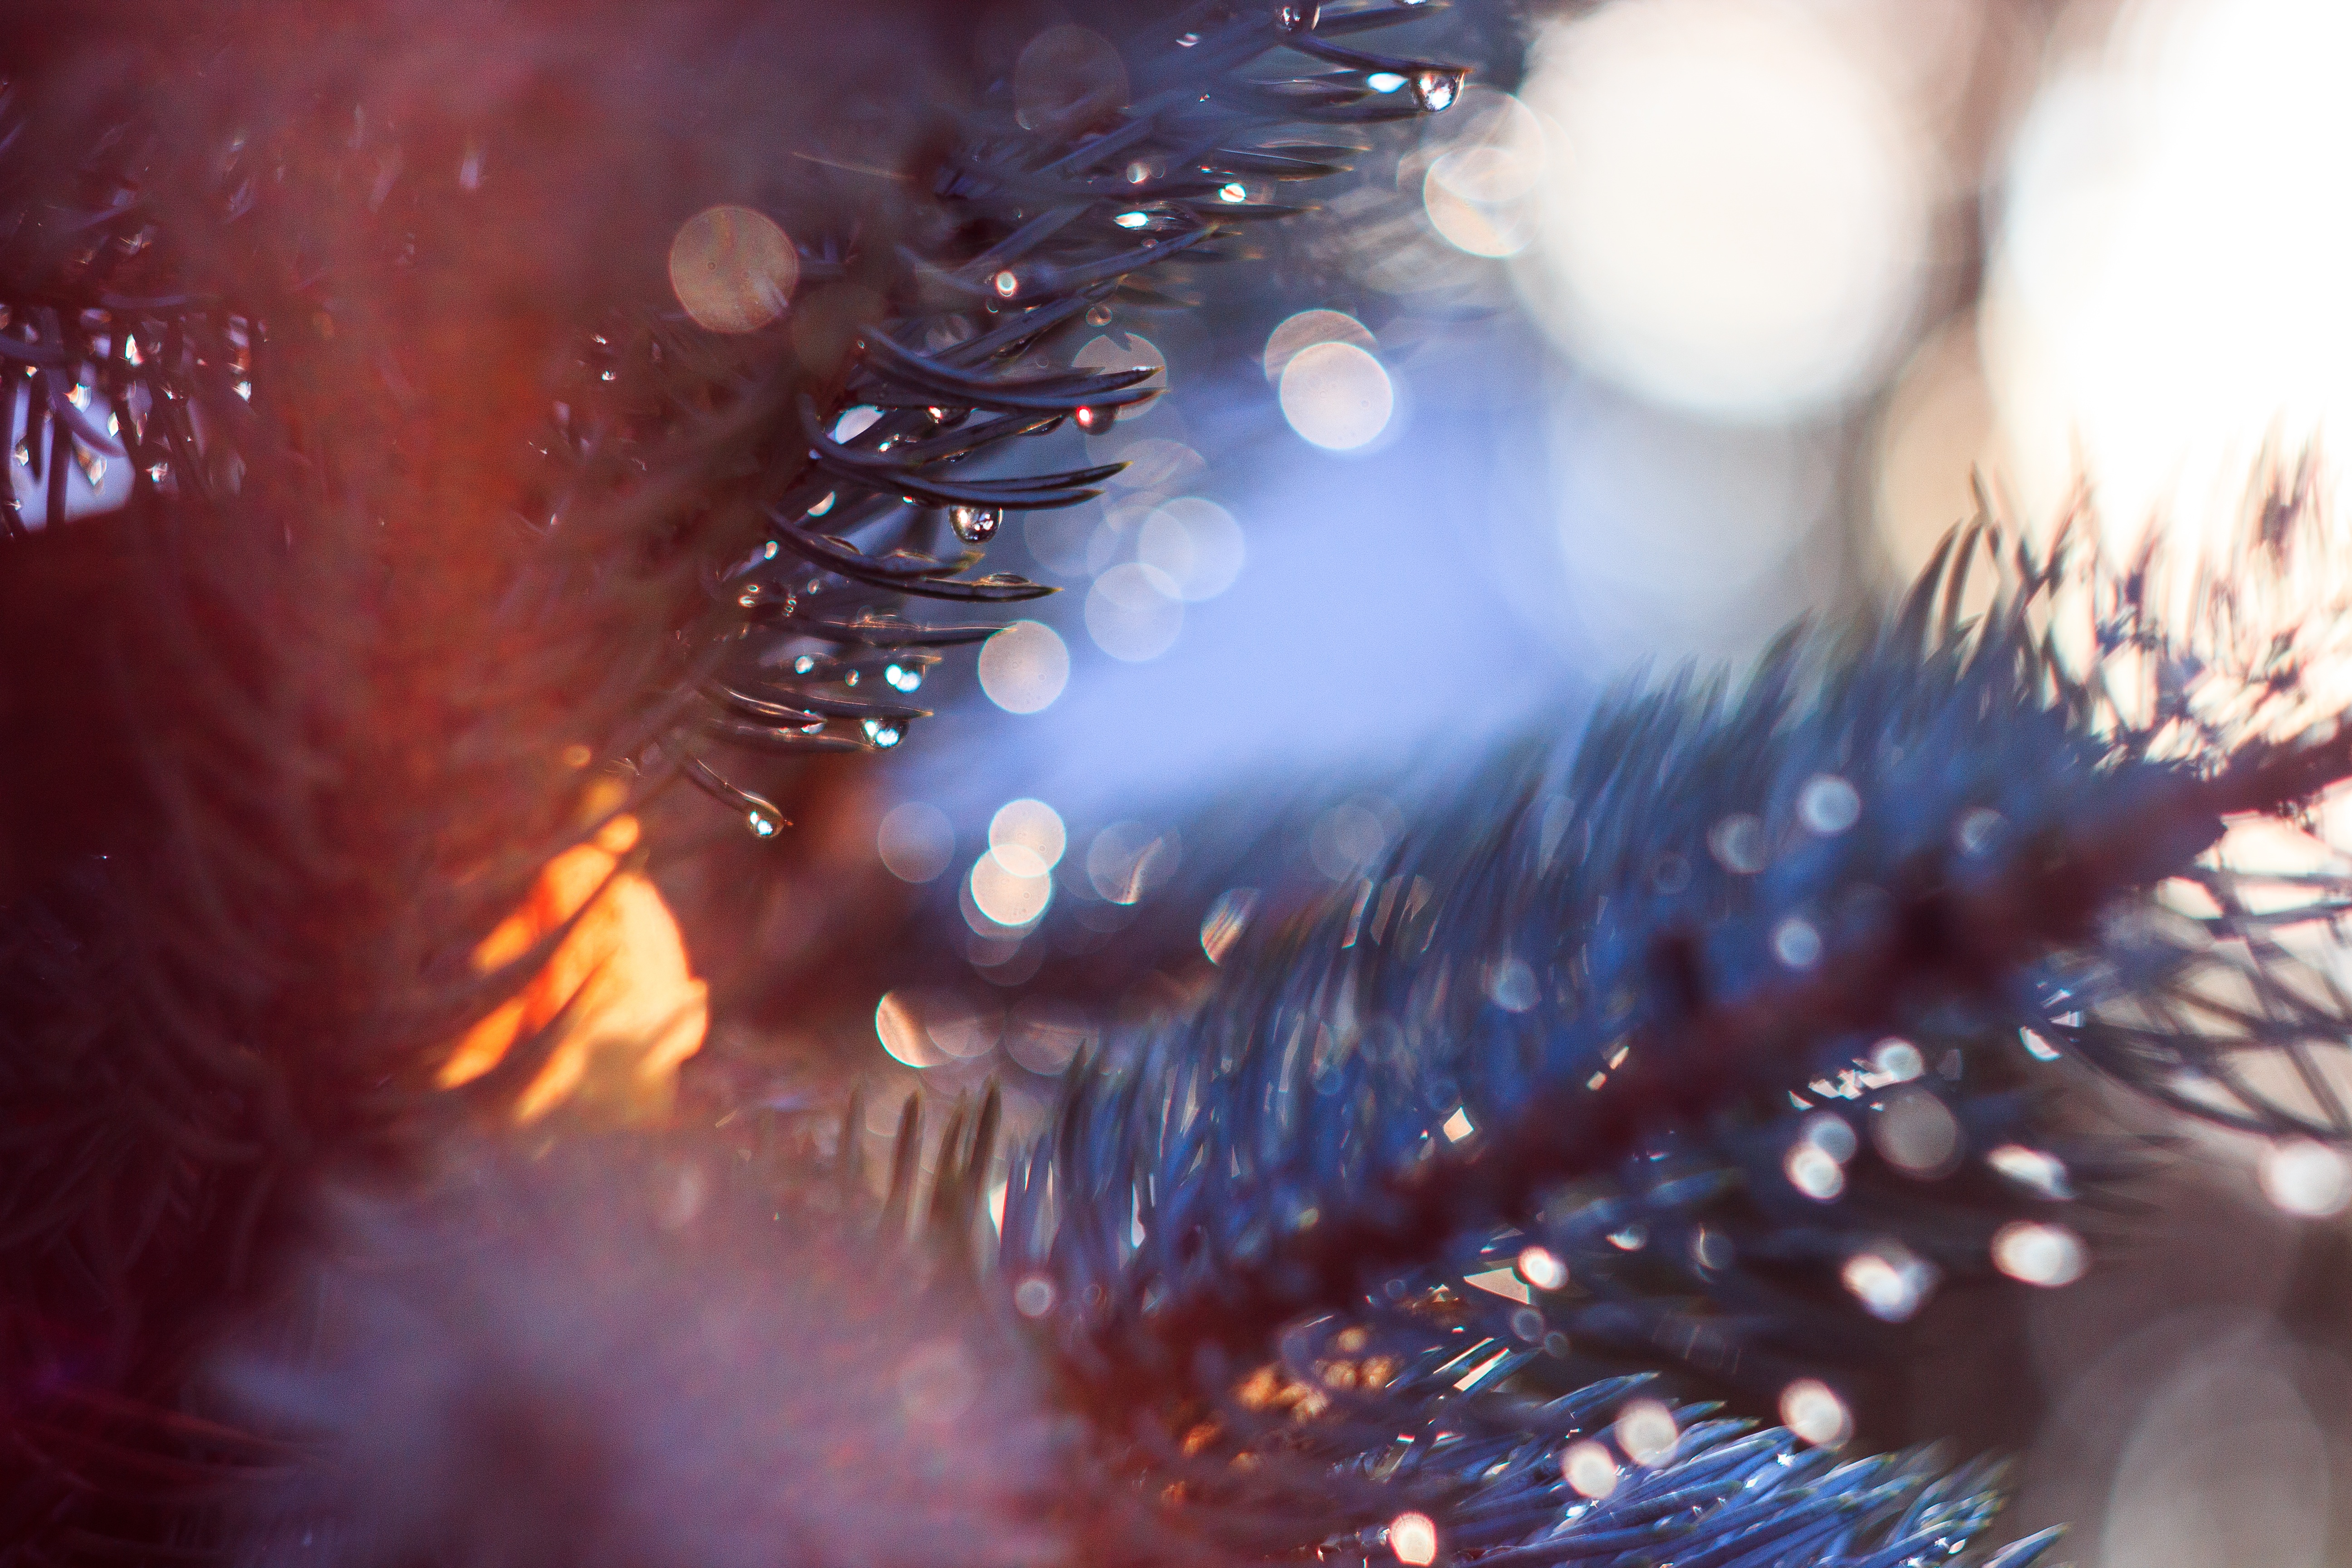
branch, photography, close up, christmas decoration, macro photography